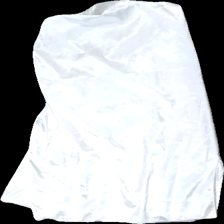
View: front
Type: Top
Category: Ladies
Brand: Missing
Colors: White
Material: 100% polyester
Cut: Regular, Long
Size: S
Season: All
Price range: <50
Recommended usage: Reuse